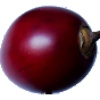
Label: tamarillo